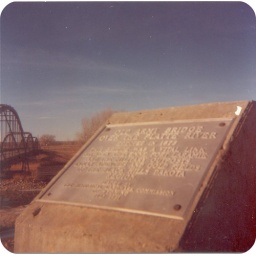
Monument at North Platte river bridge in Wyoming